Mitchell Ryan

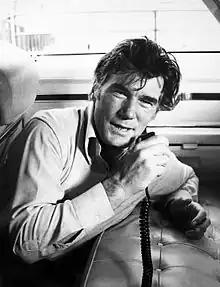
Mitchell Ryan in "Chase"

In 1975, Ryan played in "Barnaby Jones", in the episode titled "Counterfall". He portrayed the leading character, Dan Walling, on "Executive Suite" (1976–77) and played Blake Simmons in the drama "Julie Farr, M.D." (1978–79) which paired him with lead actress Susan Sullivan, whom he reunited with to star together again in "Dharma & Greg".